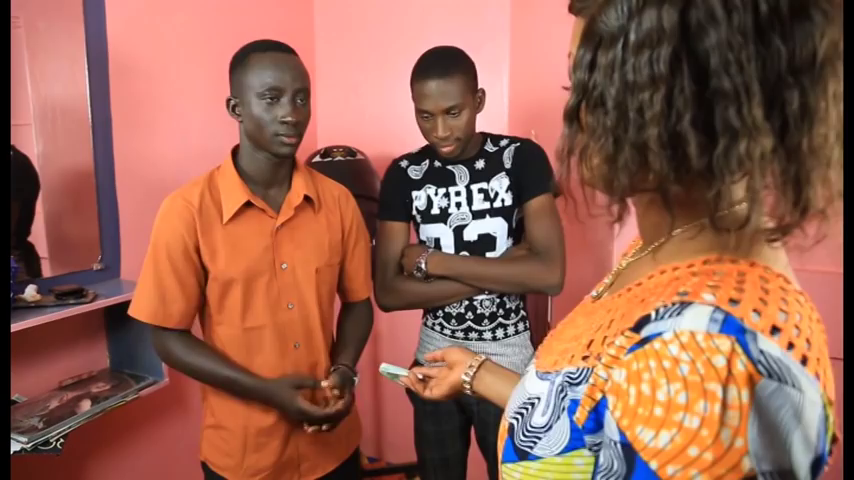
Séen naa leen. Ñetti nit nañ. Benn njegemaar la bu jàkkaarlook ñaari xale yu góor. Am na lu mu Leen di tàllal ci loxoom.